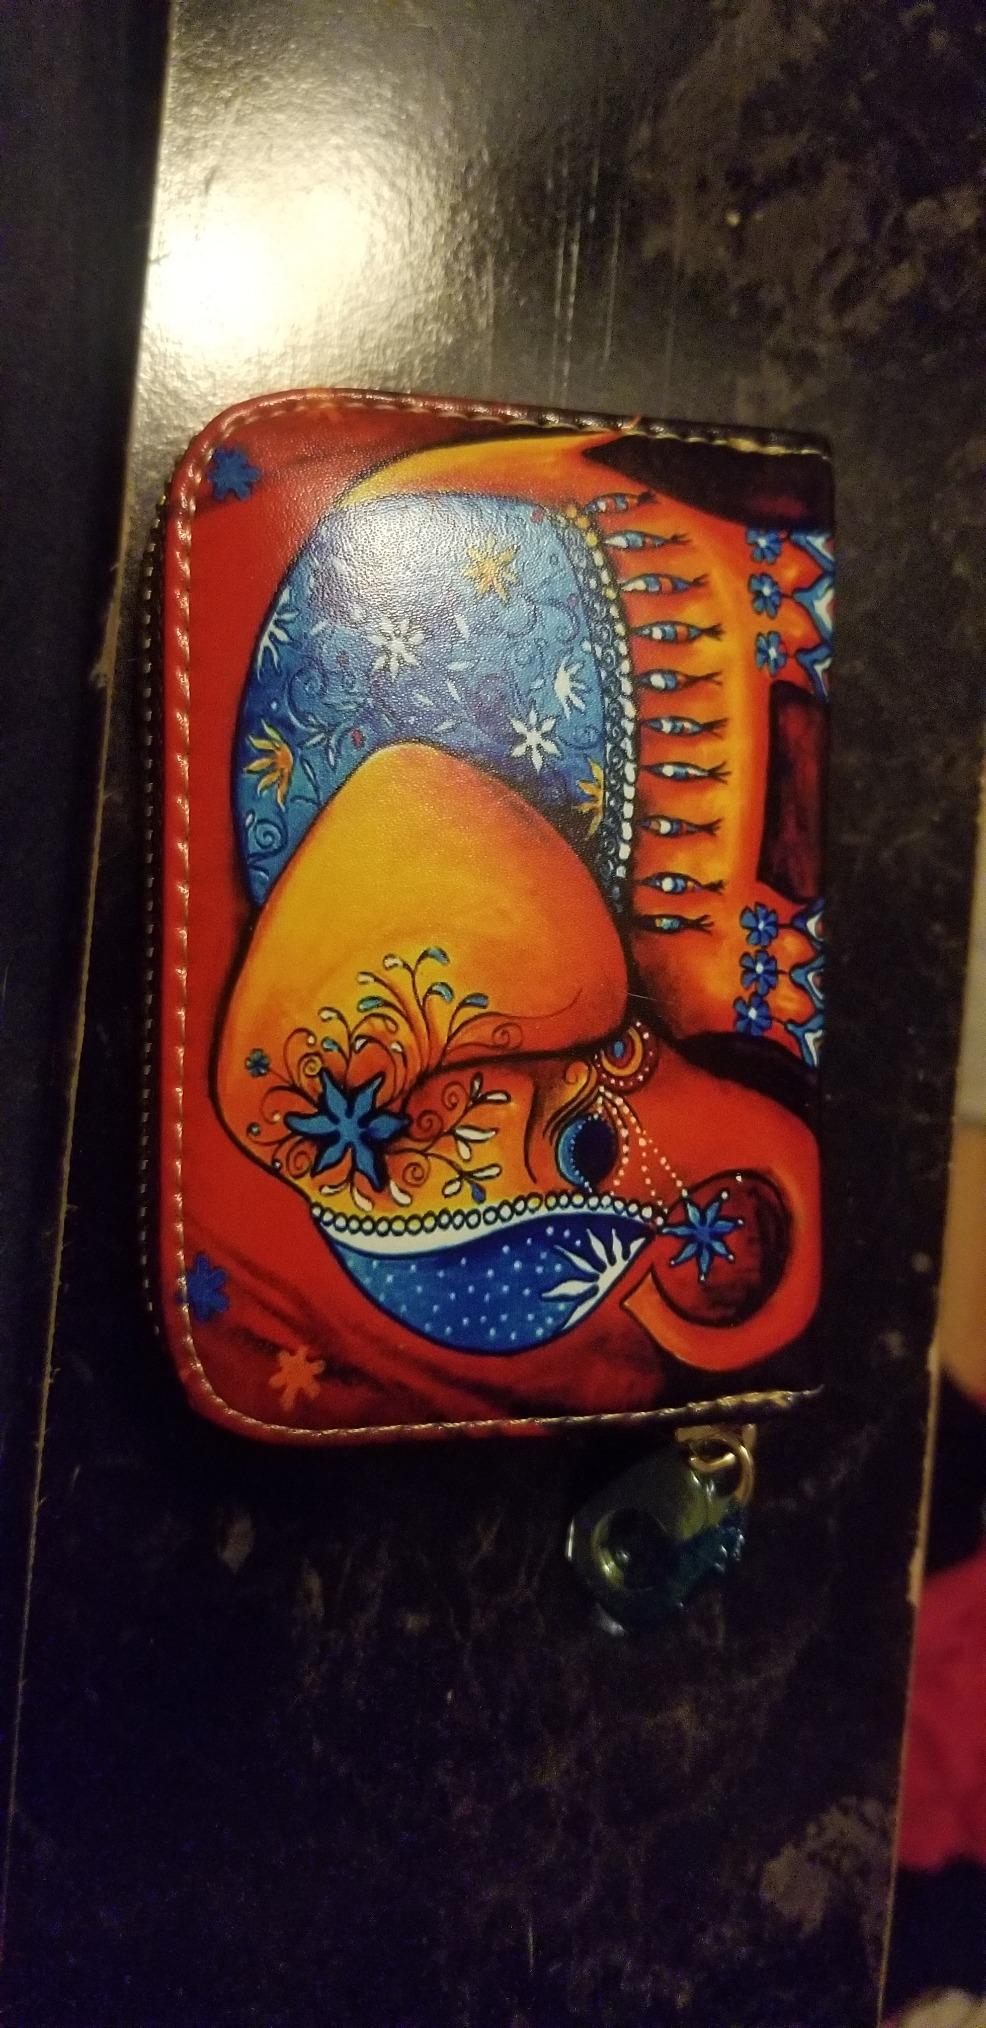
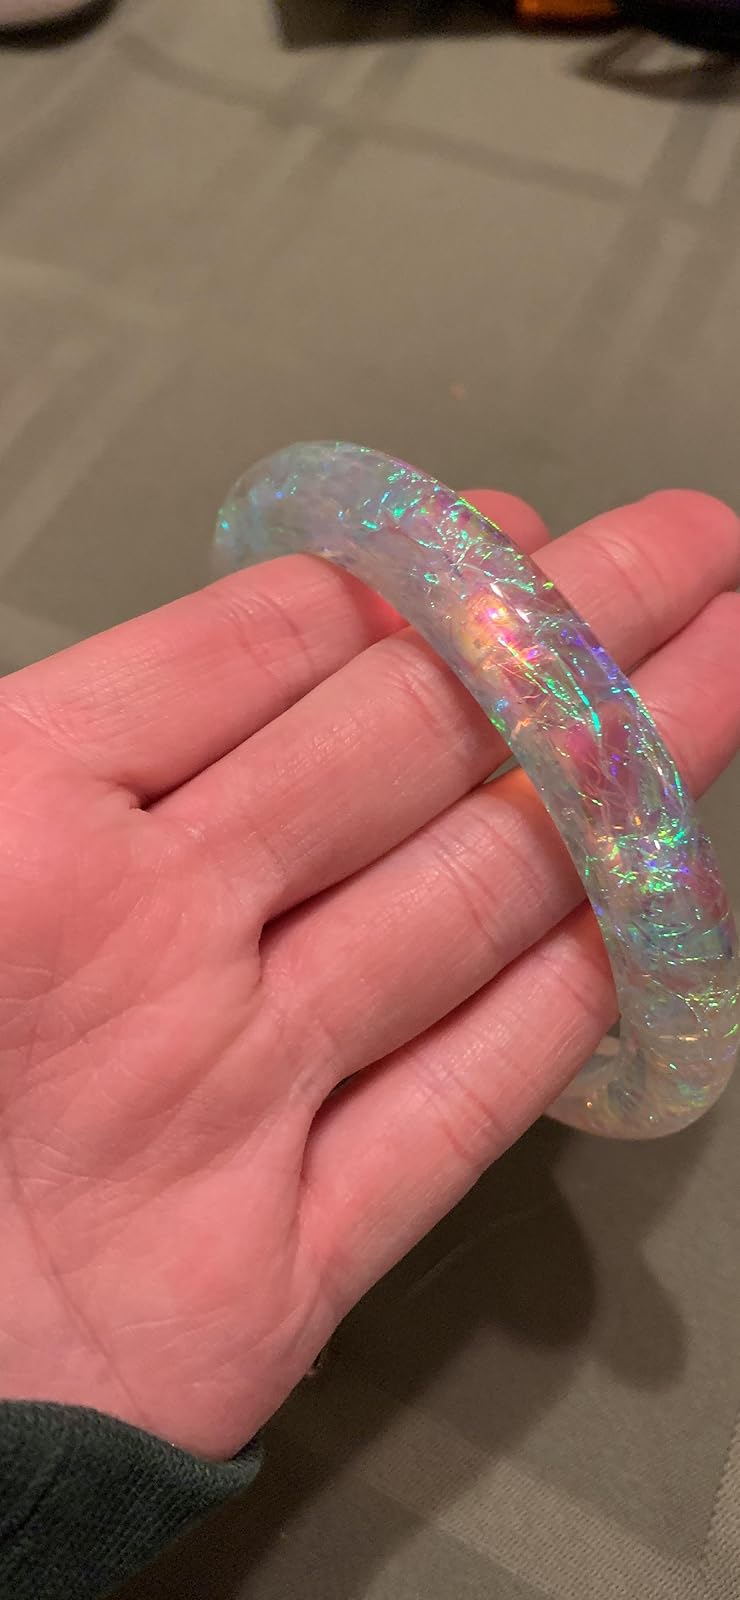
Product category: accessories_keychain
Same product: no